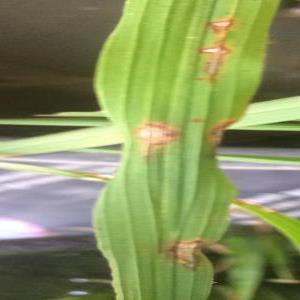
Disease: Blast